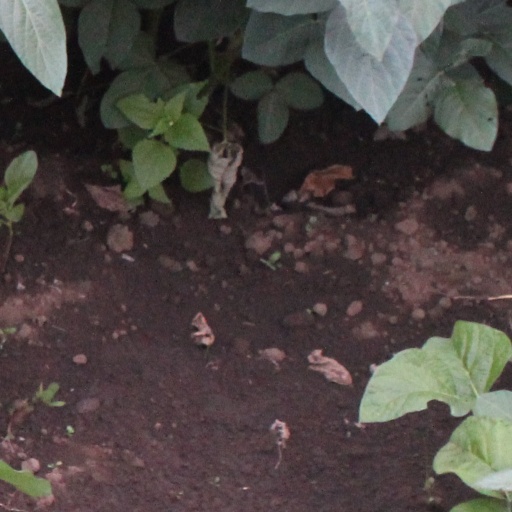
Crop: soybean